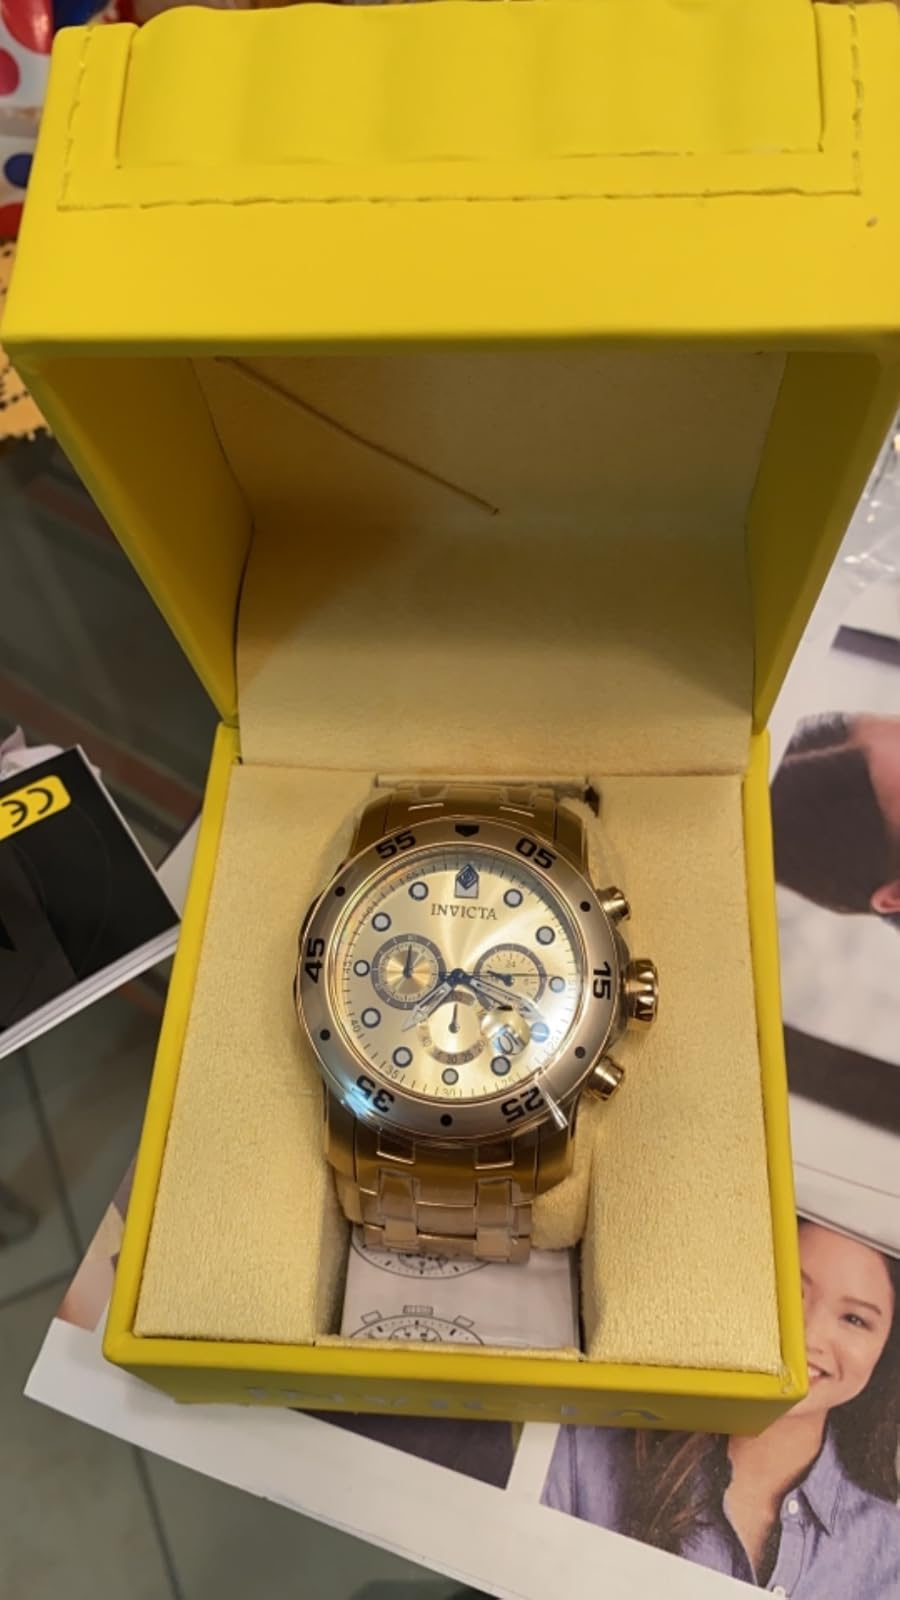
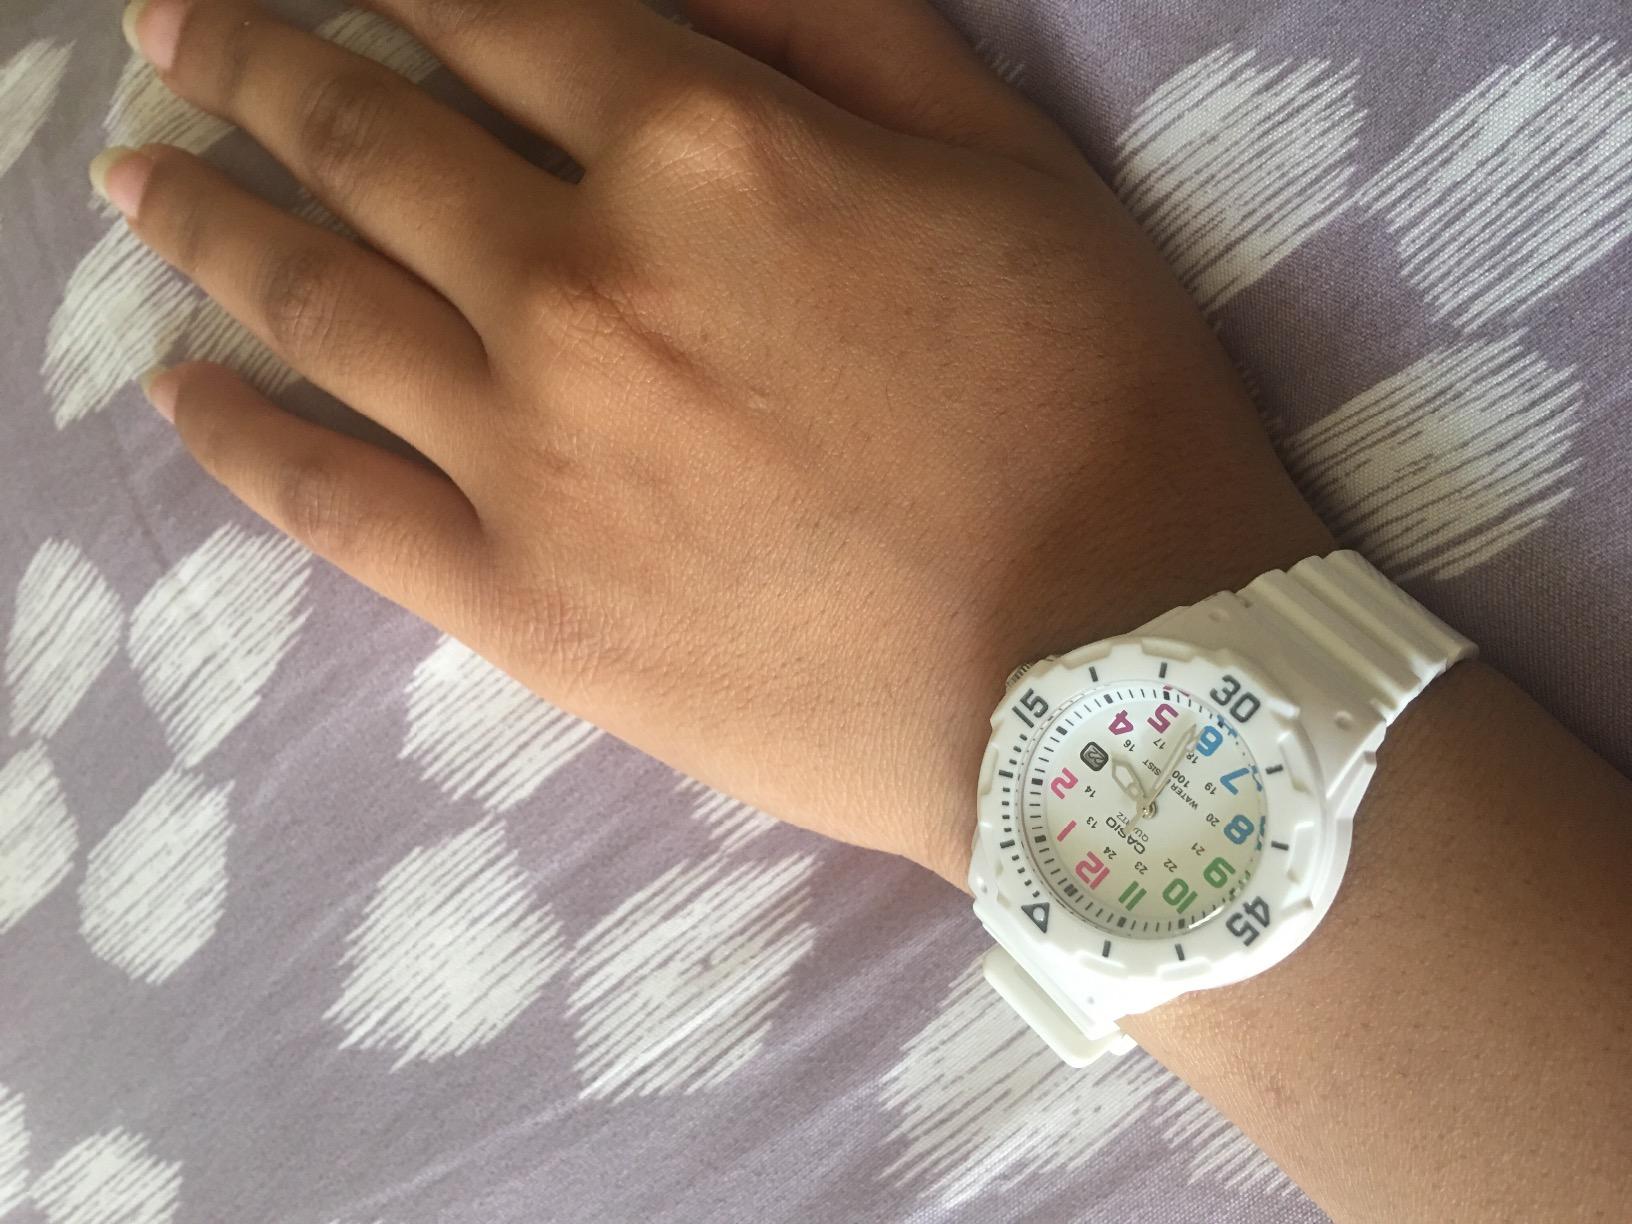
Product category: accessories_watch
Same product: no